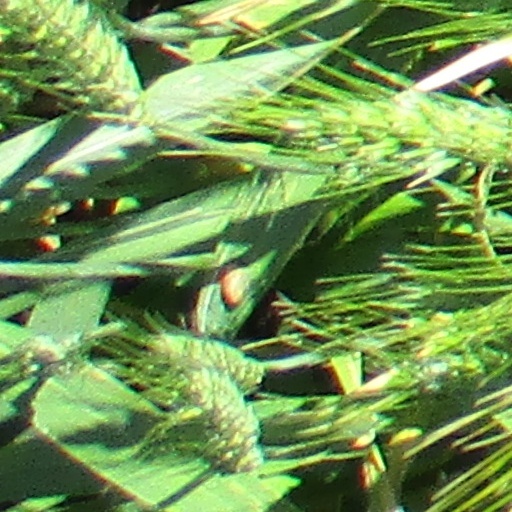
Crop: wheat